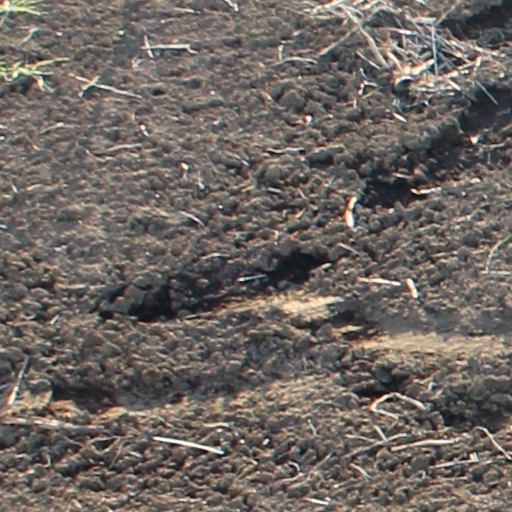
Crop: wheat